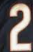
Number: 2